French fries

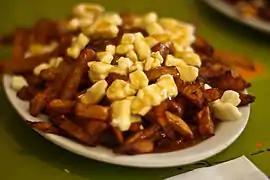
A popular Québécois dish is poutine, such as this one from La Banquise restaurant in Montreal. It is made with french fries, cheese curds and gravy.

French fries migrated to the German-speaking countries during the 19th century. In Germany, they are usually known by the French words , or only or (derived from the French words, but pronounced as German words). Often served with ketchup or mayonnaise, they are popular as a side dish in restaurants, or as a street-food snack purchased at an (snack stand). Since the 1950s, "currywurst" has become a widely-popular dish that is commonly offered with fries. Currywurst is a sausage (often bratwurst or bockwurst) in a spiced ketchup-based sauce, dusted with curry powder and served with fries.